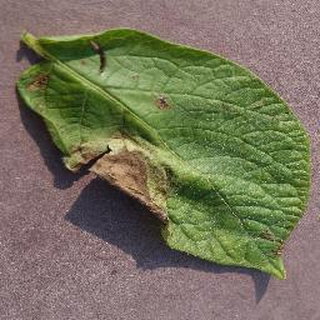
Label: potato_late_blight